History of Morocco

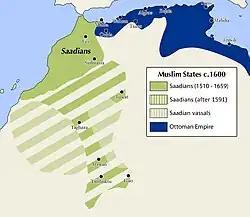
Extent of the Saadian empire at the beginning of the 17th century

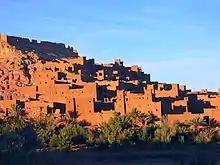
The city of Aït Benhaddou photographed in the evening

Beginning in 1549, the region was ruled by successive Arab dynasties known as the Sharifian dynasties, who claimed descent from the prophet Muhammad. The first of these polities was the Saadi dynasty, which ruled Morocco from 1549 to 1659. From 1509 to 1549, the Saadi rulers had control of only the southern areas. While still recognizing the Wattasids as Sultans until 1528, Saadians' growing power led the Wattasids to attack them and, after an indecisive battle, to recognize their rule over southern Morocco through the Treaty of Tadla.